Criterion Restaurant

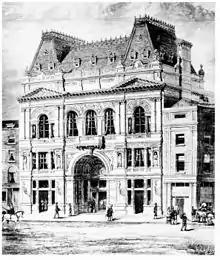
Criterion building with restaurant and theatre in 1873

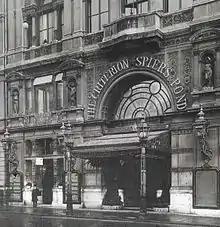
Criterion Restaurant, Piccadilly Circus, 26 October 1902

In 1870 the building agreement for Nos. 219–221 (consec.) Piccadilly and Nos. 8–9 Jermyn Street was purchased by Messrs. Spiers and Pond, a firm of wine merchants and caterers, who held a limited architectural competition for designs for a large restaurant and tavern with ancillary public rooms. The competition was won by architect Thomas Verity. Building work began in the summer of 1871, and was completed in 1873 at a total cost of over £80,000 (£8 million adjusted for inflation). The contractors included Messrs. Hill, Keddell and Waldram and Messrs. George Smith and Company.